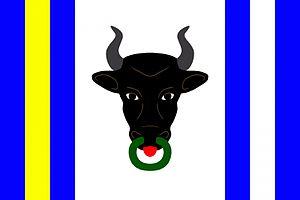
Koroužné est une commune du district de Žďár nad Sázavou, dans la région de Vysočina, en République tchèque. Sa population s'élevait à 264 habitants en 2019.